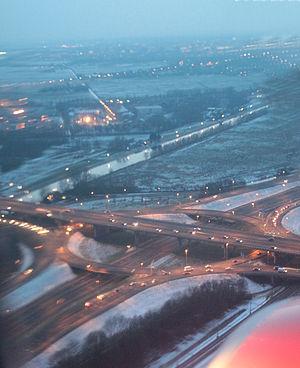
Un giratoire dénivelé, ou échangeur giratoire, aussi appelé rond-point dénivelé ou échangeur rond-point, voire même échangeur annulaire ou échangeur circulaire, est un type d'intersection où un giratoire, souvent de grand diamètre afin de permettre des vitesses élevées, se superpose à au moins une voie distincte, se trouvant au-dessus ou en dessous de celui-ci.